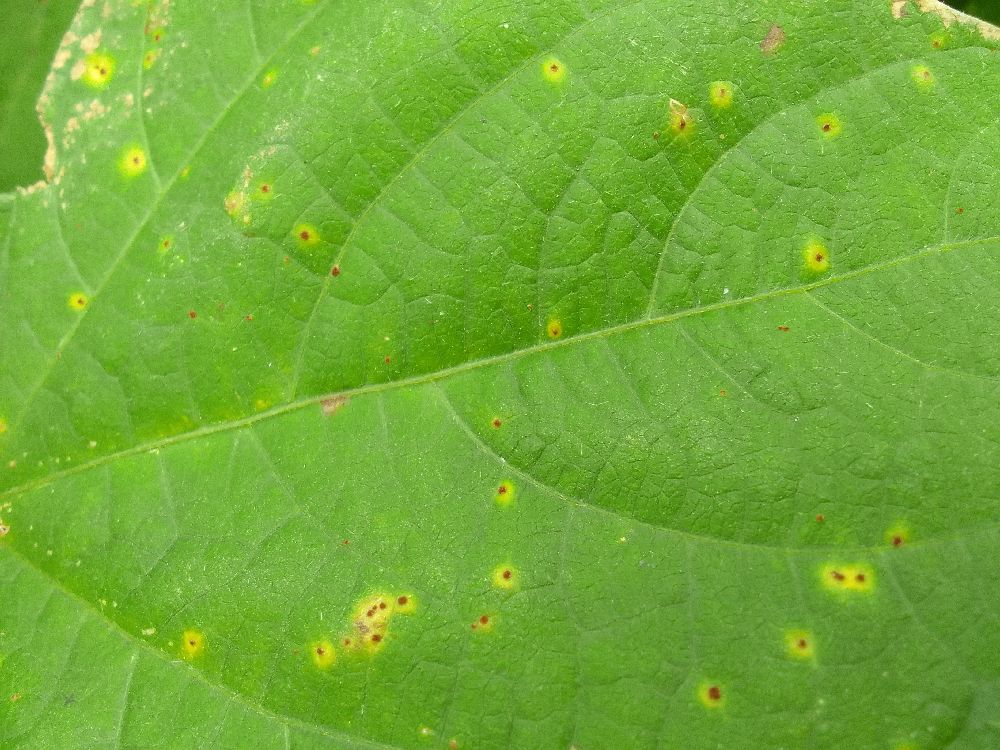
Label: rust